Miribel station

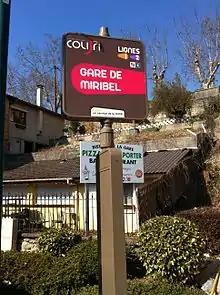
Miribel station (French: "Gare de Miribel") bus stop.

In addition to a parking lot for passengers, the station is equipped with secure bicycle storage facilities. Since February 2012, lines 1 and 2 of the Côtière liberté réseau intercommunal (Colibri) network serve the station.